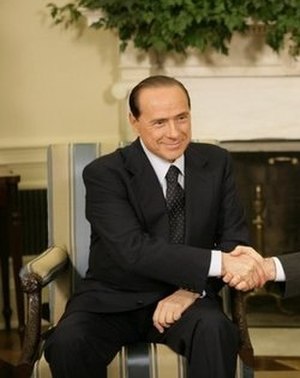
Forza Italia
Forza Italias leder, tidligere ministerpræsident Silvio Berlusconi.
Forza Italia er et liberal-konservativt politisk parti i Italien. Partiet ledes af tidligere præsident Silvio Berlusconi. Partiet blev grundlagt i december 1993 og fik sin første valgsejr allerede i marts 1994. I øjeblikket er partiet det største i koalitionen Frihedens Hus, der også omfatter det populistiske separatistparti Lega Nord og det reformerede fascistparti Alleanza Nazionale. Partiets nuværende talsperson er Elisabetta Gardini.